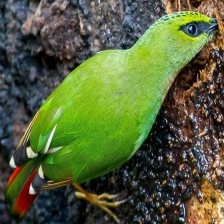
Species: FIRE TAILLED MYZORNIS
Scientific name: MYZORNIS PYRRHOURA